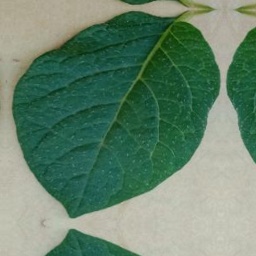
Etiqueta: Sana